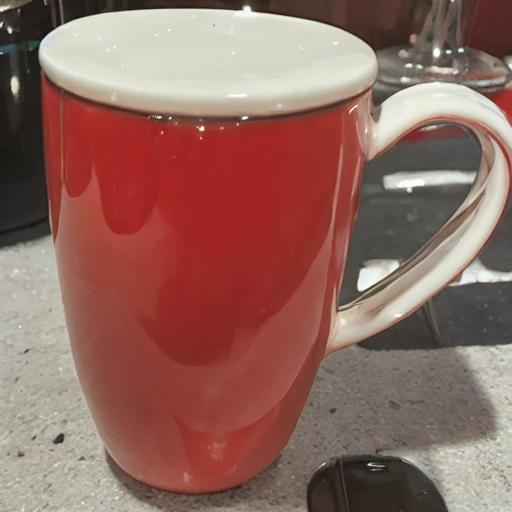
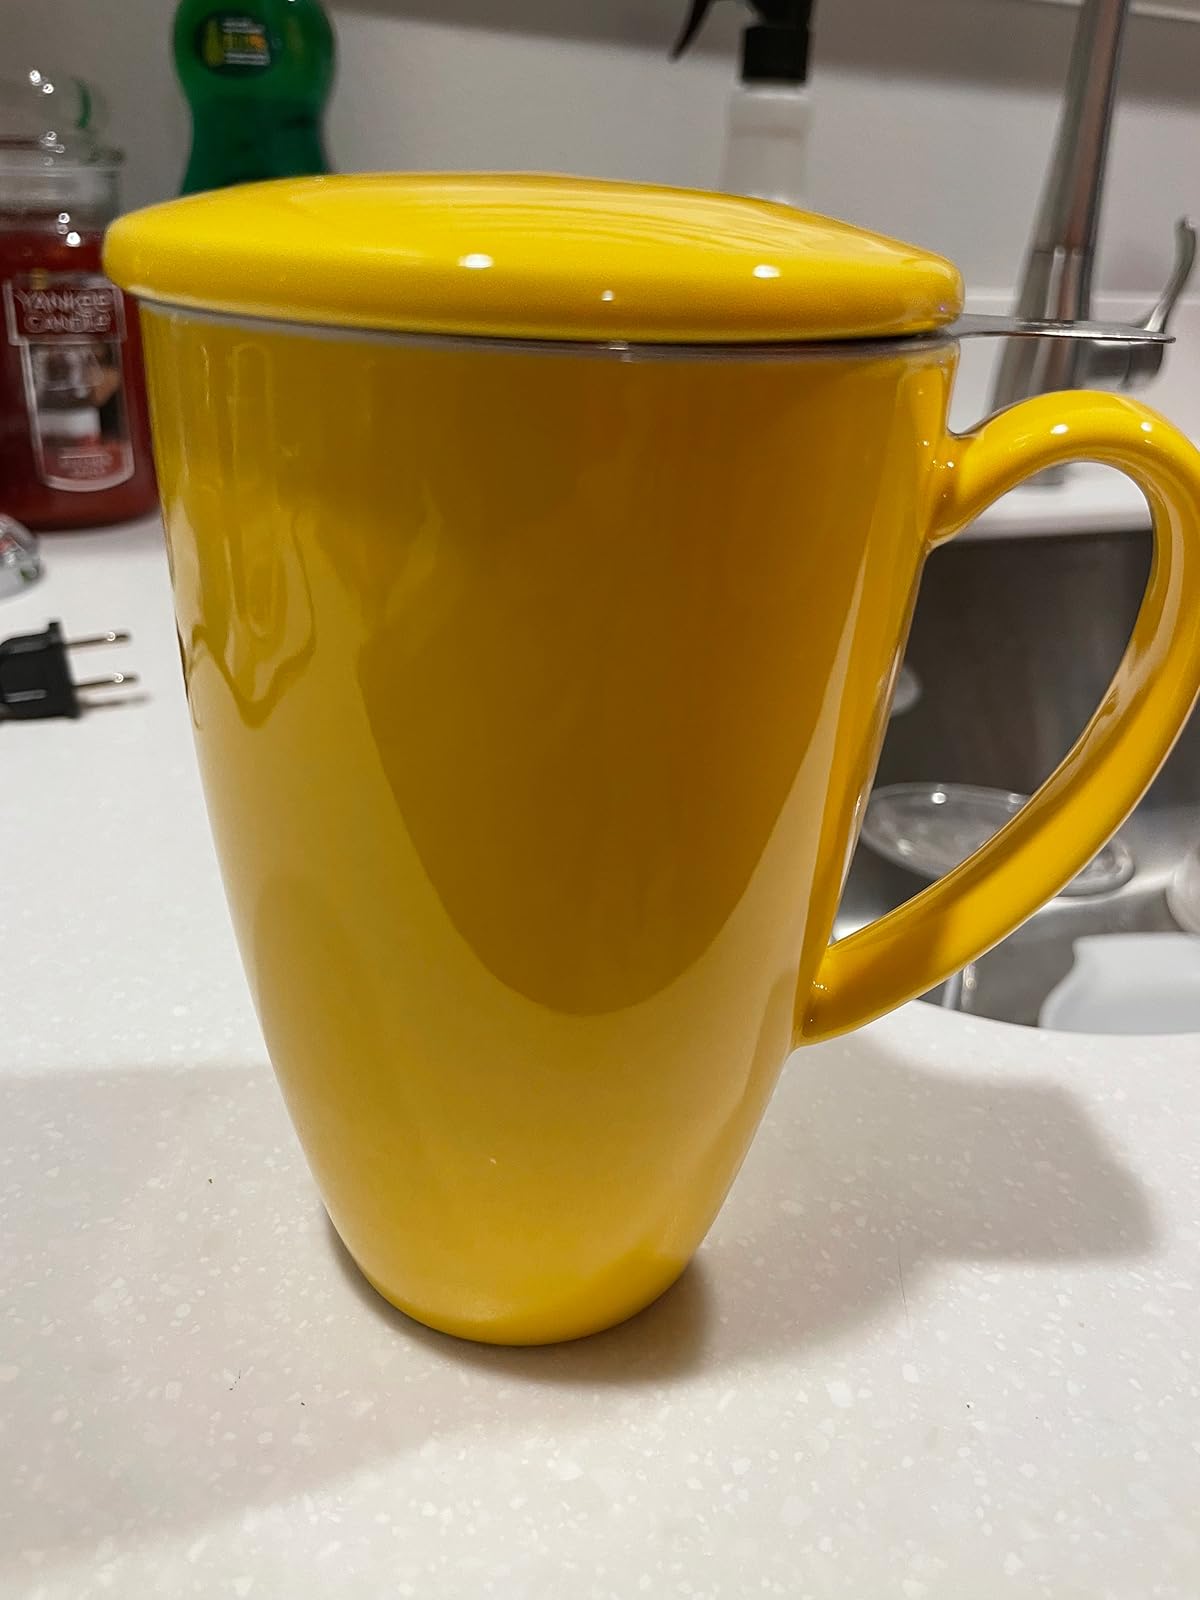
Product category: items_mug
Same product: no